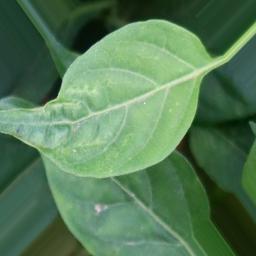
Label: healthy